Midway Atoll

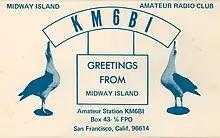
QSL card from KM6BI

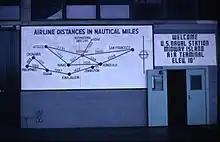
NAF Midway terminal, 1970

Because of its particularly remote location and political status as a U. S. Navy base not part of the State of Hawaii, Midway was a separate country for amateur radio purposes. During this era, there were two main amateur radio stations: KM6BI on Sand Island and KM6CE on Eastern Island. Many other amateurs operated under callsigns from their quarters. They all provided a vital link to home via messages and phone patches.